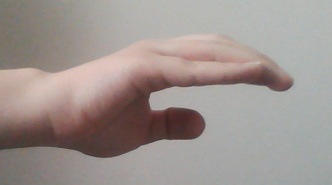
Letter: jeem